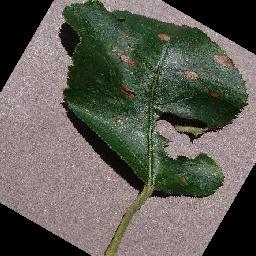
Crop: apple
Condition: black_rot